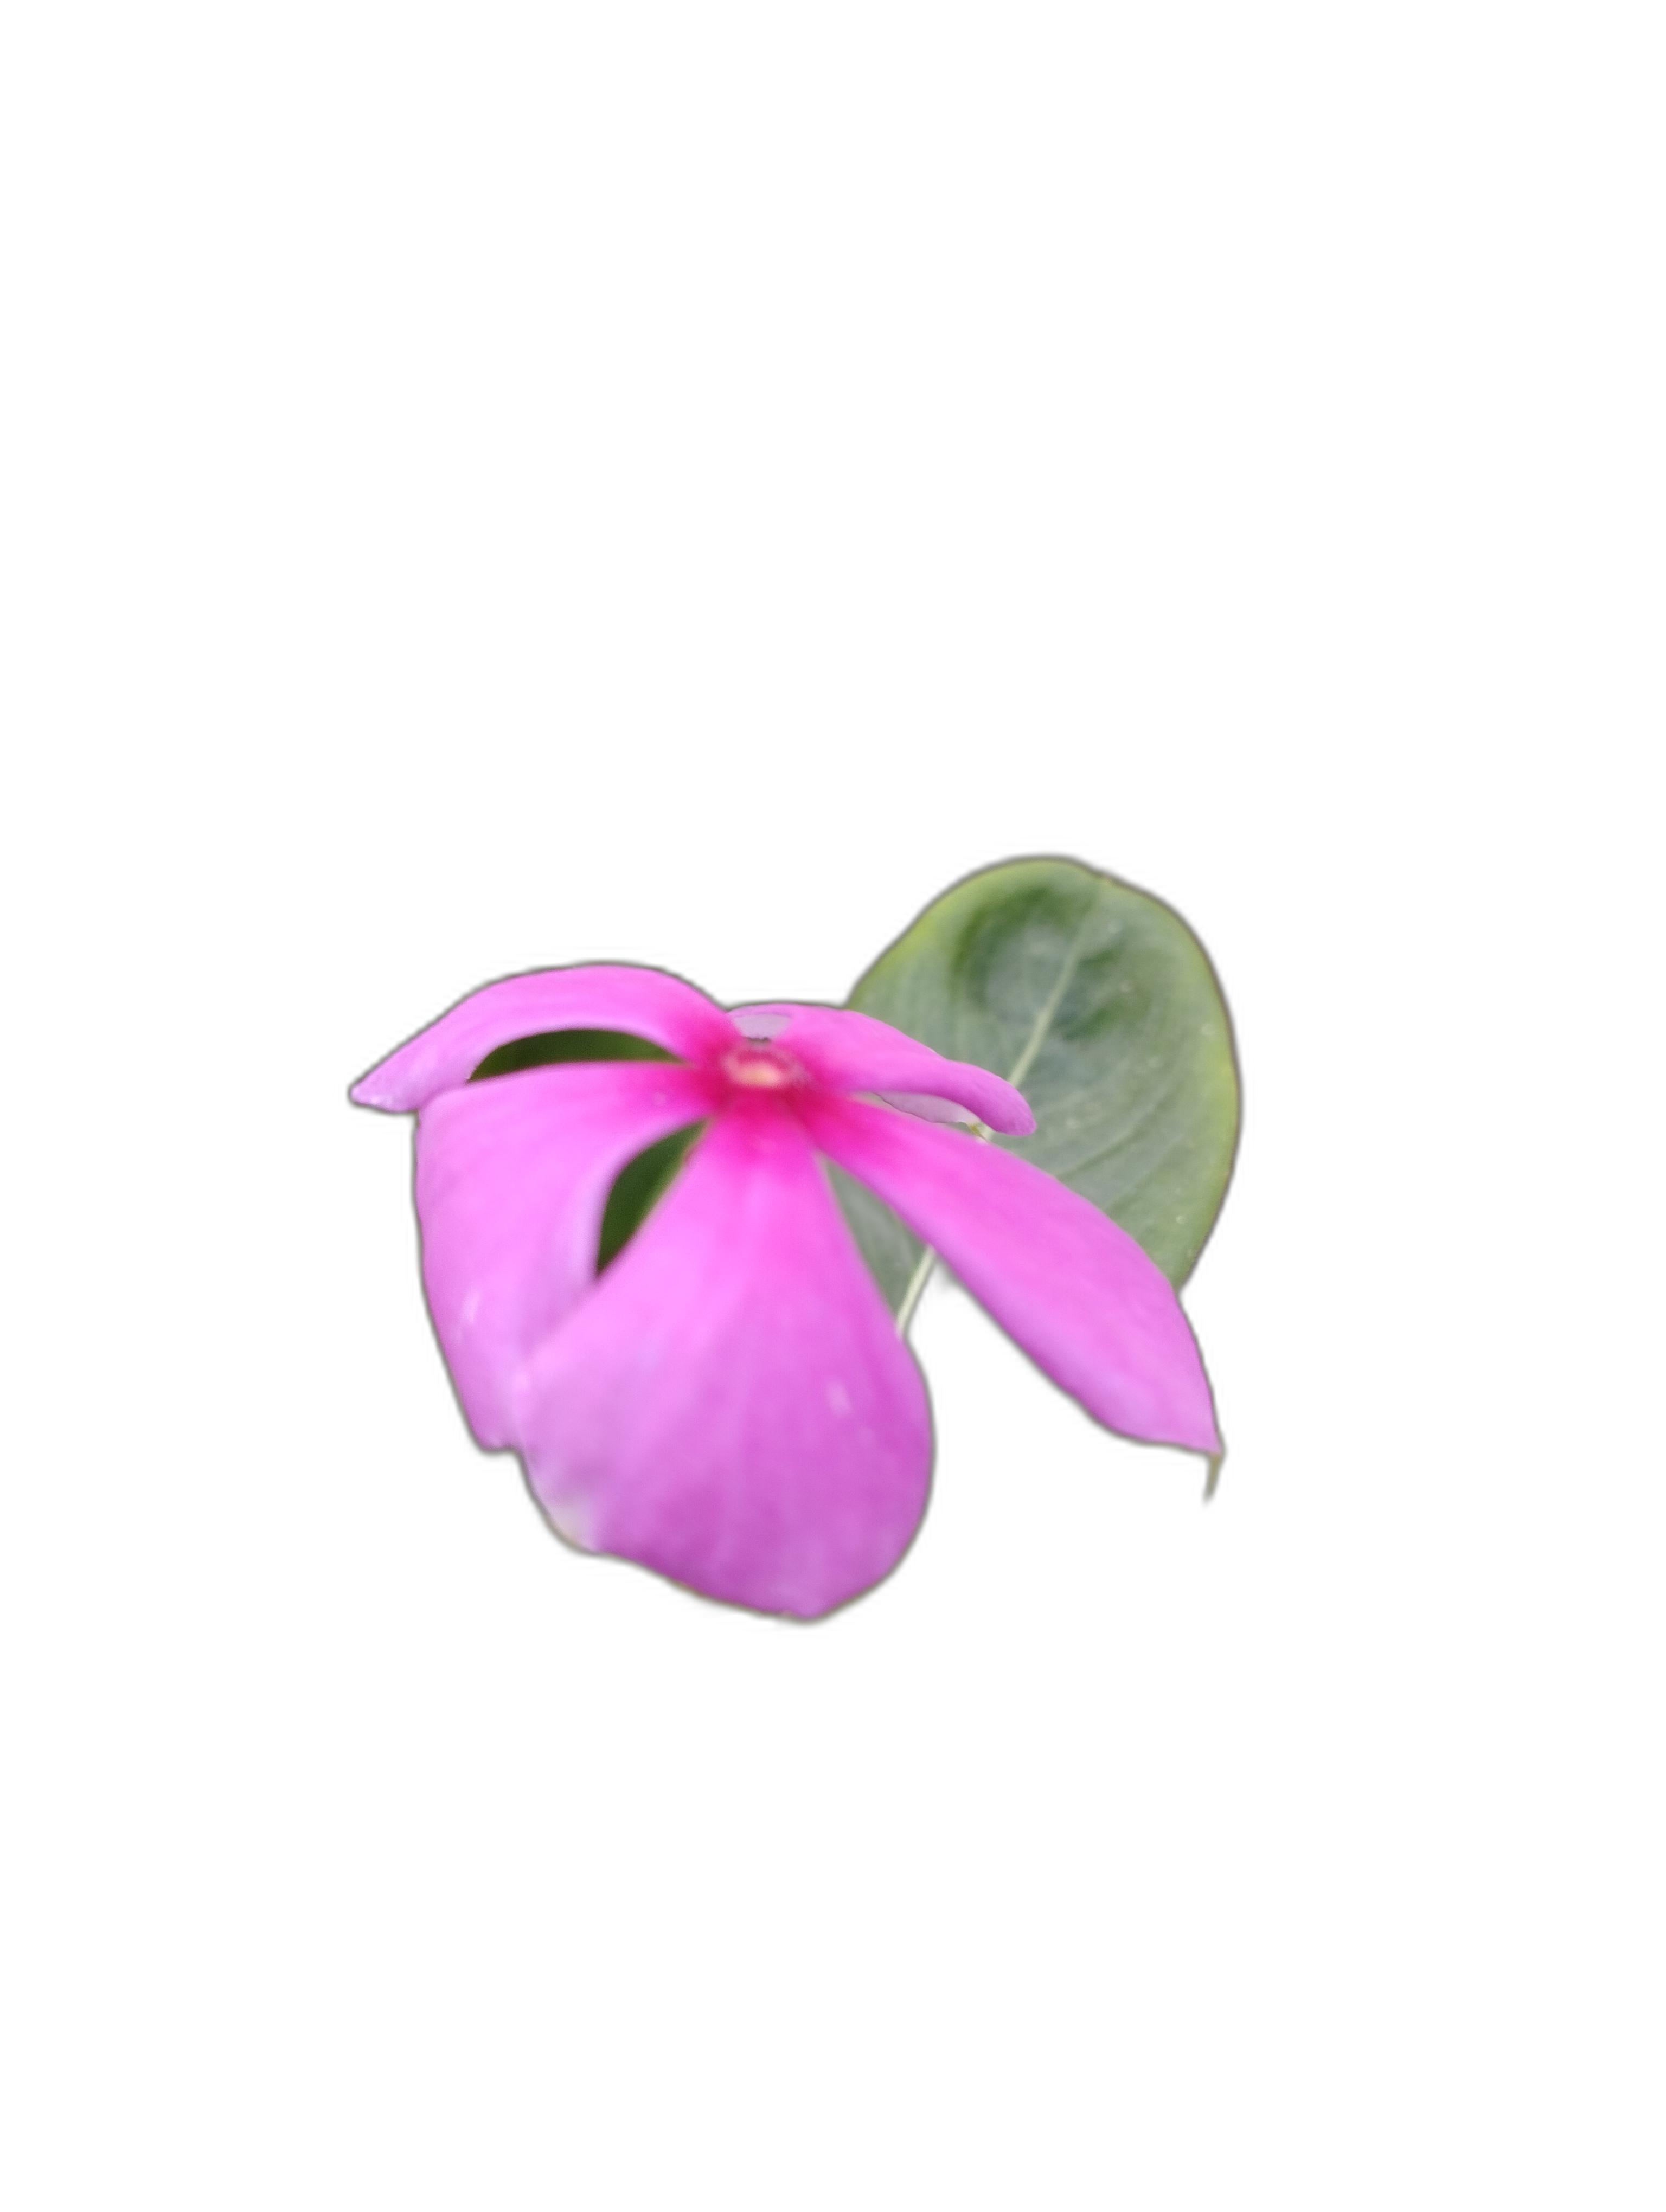
Label: Madagascar periwinkle